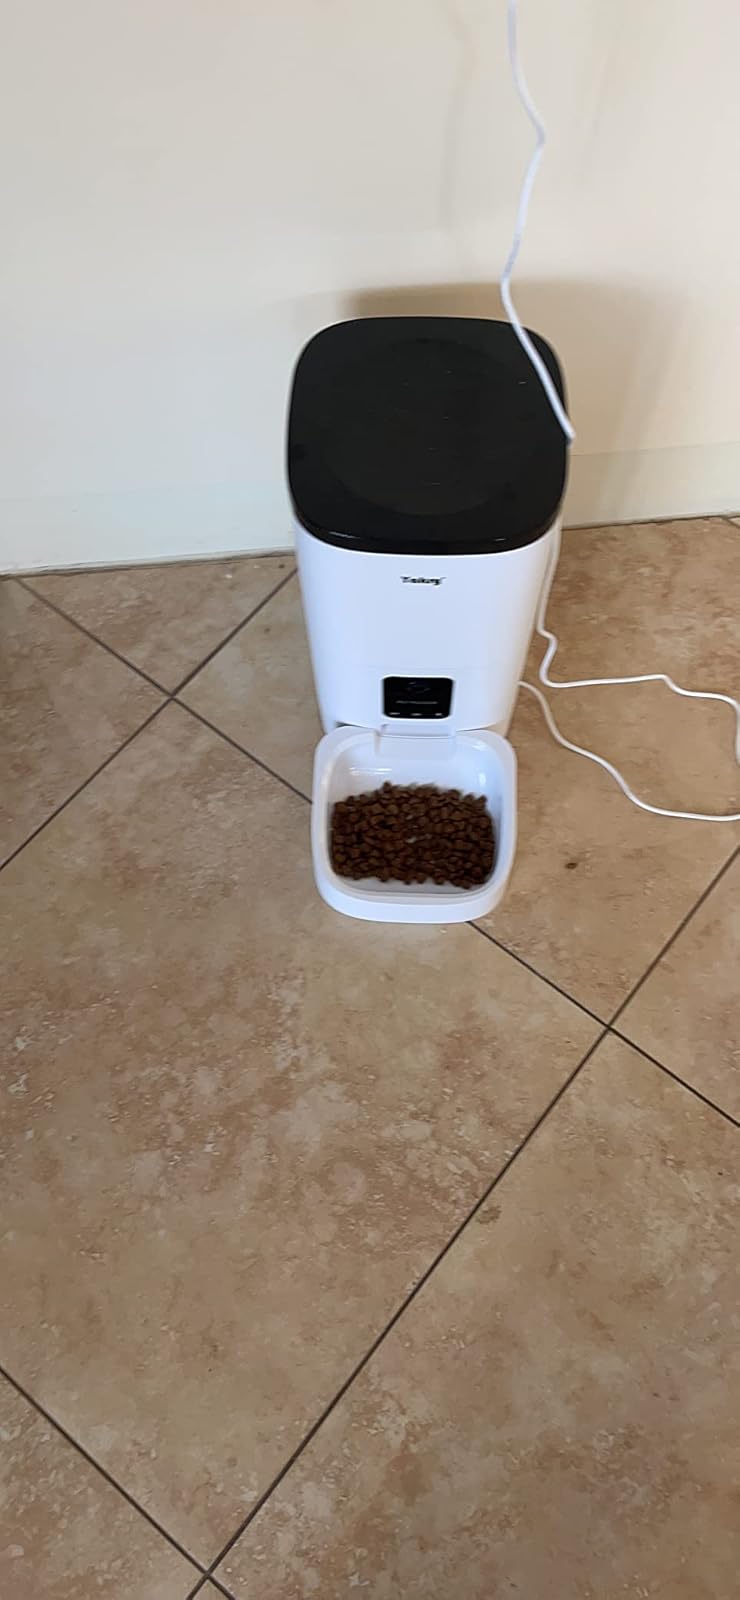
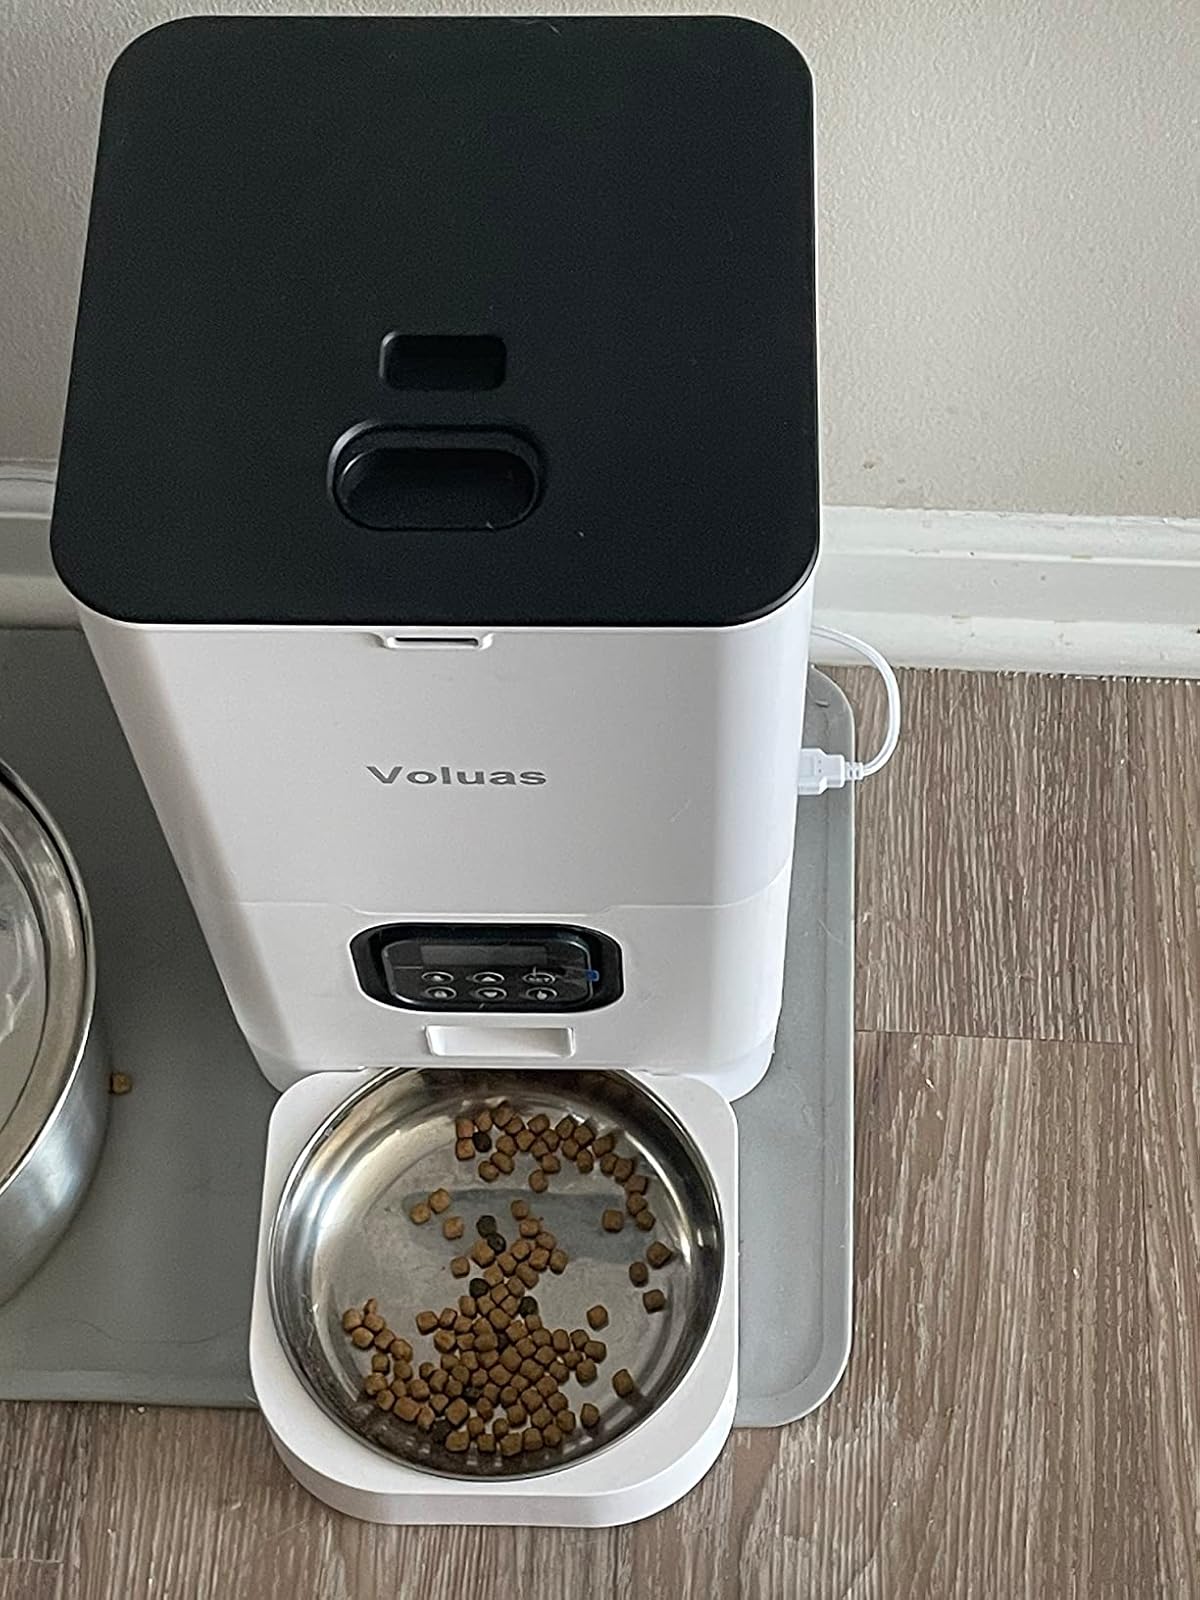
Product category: items_feeder
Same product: no